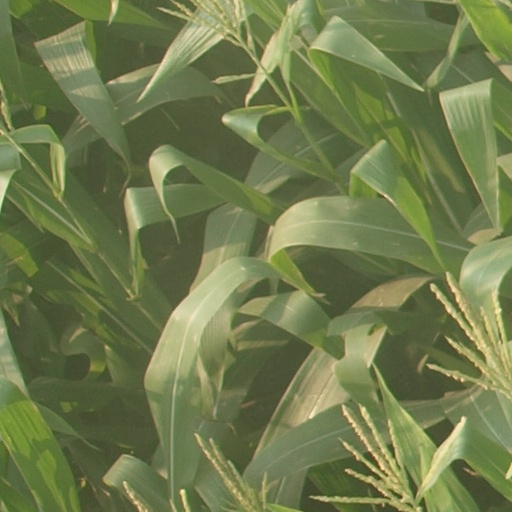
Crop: maize; corn